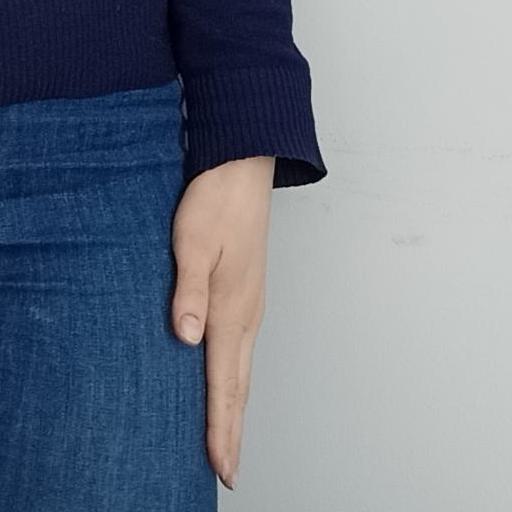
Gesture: no_gesture